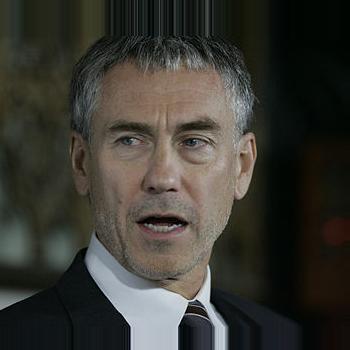
Age: 55